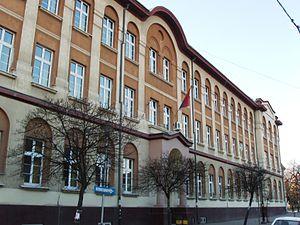
Les monuments culturels protégés constituent une catégorie de monuments de Serbie inscrits sur une liste de monuments bénéficiant de la protection de l'État. Il s'agit d'une troisième catégorie de monuments protégés classés, par leur importance, après les monuments culturels d'importance exceptionnelle et les monuments culturels de grande importance.